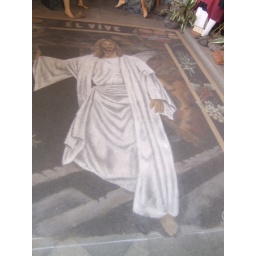
floor drawing made with chalk from rocks founds in the Canary Islands